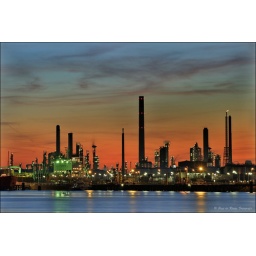
Exxon Refinery Rotterdam right after sunset in the blue hour. Esso Raffinaderij in het Botlekgebied van Rotterdam